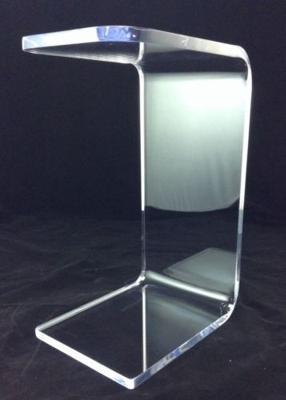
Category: table